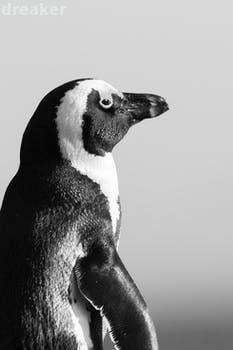
Label: Watermark